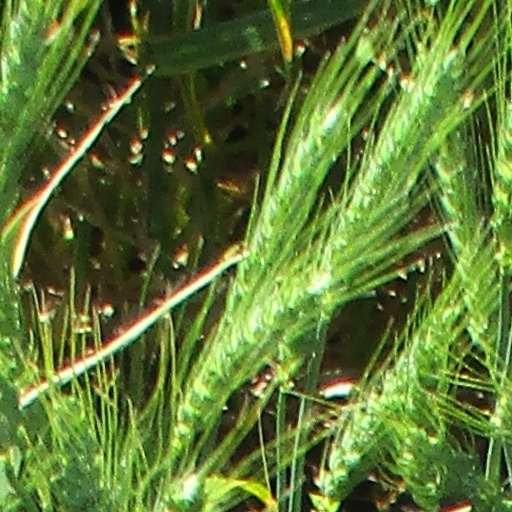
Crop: wheat